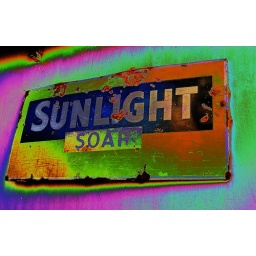
Solarized an old Sunlight Soap sign I spotted on a wall of an antique shop in Newlands.